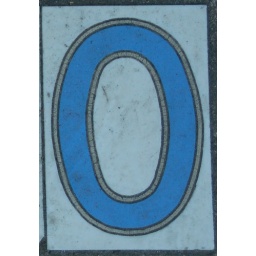
One of a set of tiles set in the sidewalk to give the house number; in New Orleans.